The Man Who Murdered

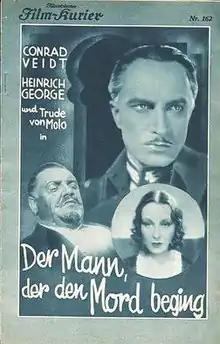

The Man Who Murdered is a 1931 German crime drama film directed by Curtis Bernhardt and starring Conrad Veidt, Trude von Molo and Heinrich George. It is adapted from the 1906 novel "L'homme qui assassina" by Claude Farrère. The film's sets were designed by the art directors Heinrich Richter and Hermann Warm. It was shot at the Babelsberg Studios in Potsdam. Location filming took place in Istanbul and around the Bosphorus. It premiered at the Gloria-Palast in Berlin. The following year a separate English version, "Stamboul", was made.